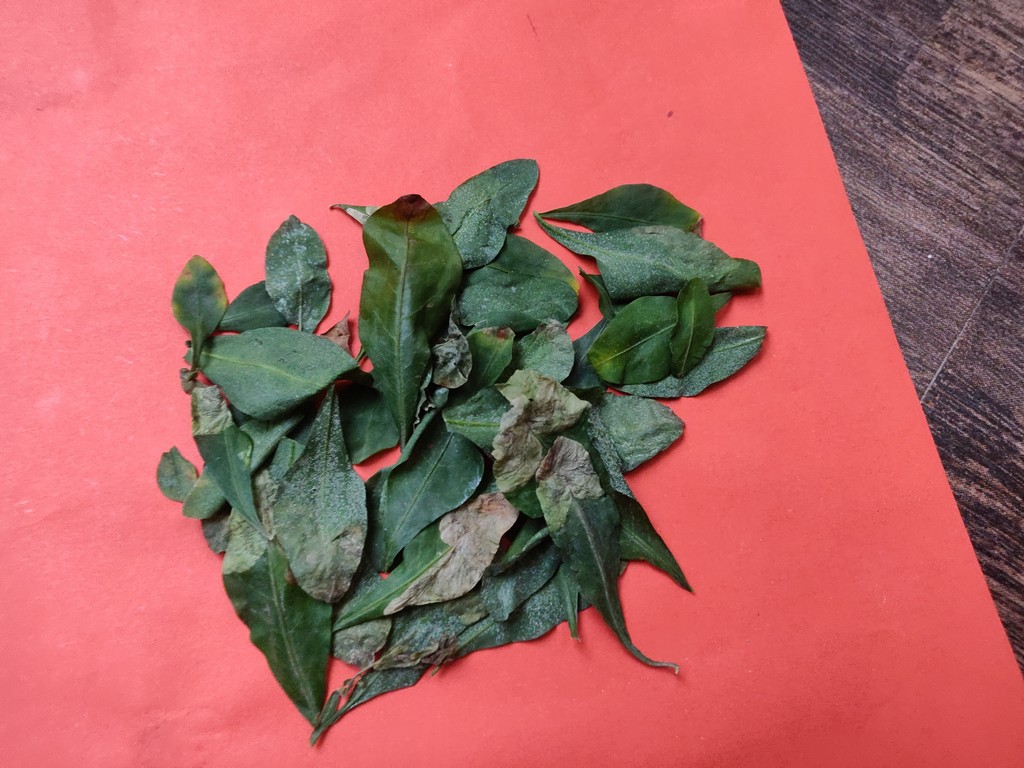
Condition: Unhealthy
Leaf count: multiple
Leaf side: unknown